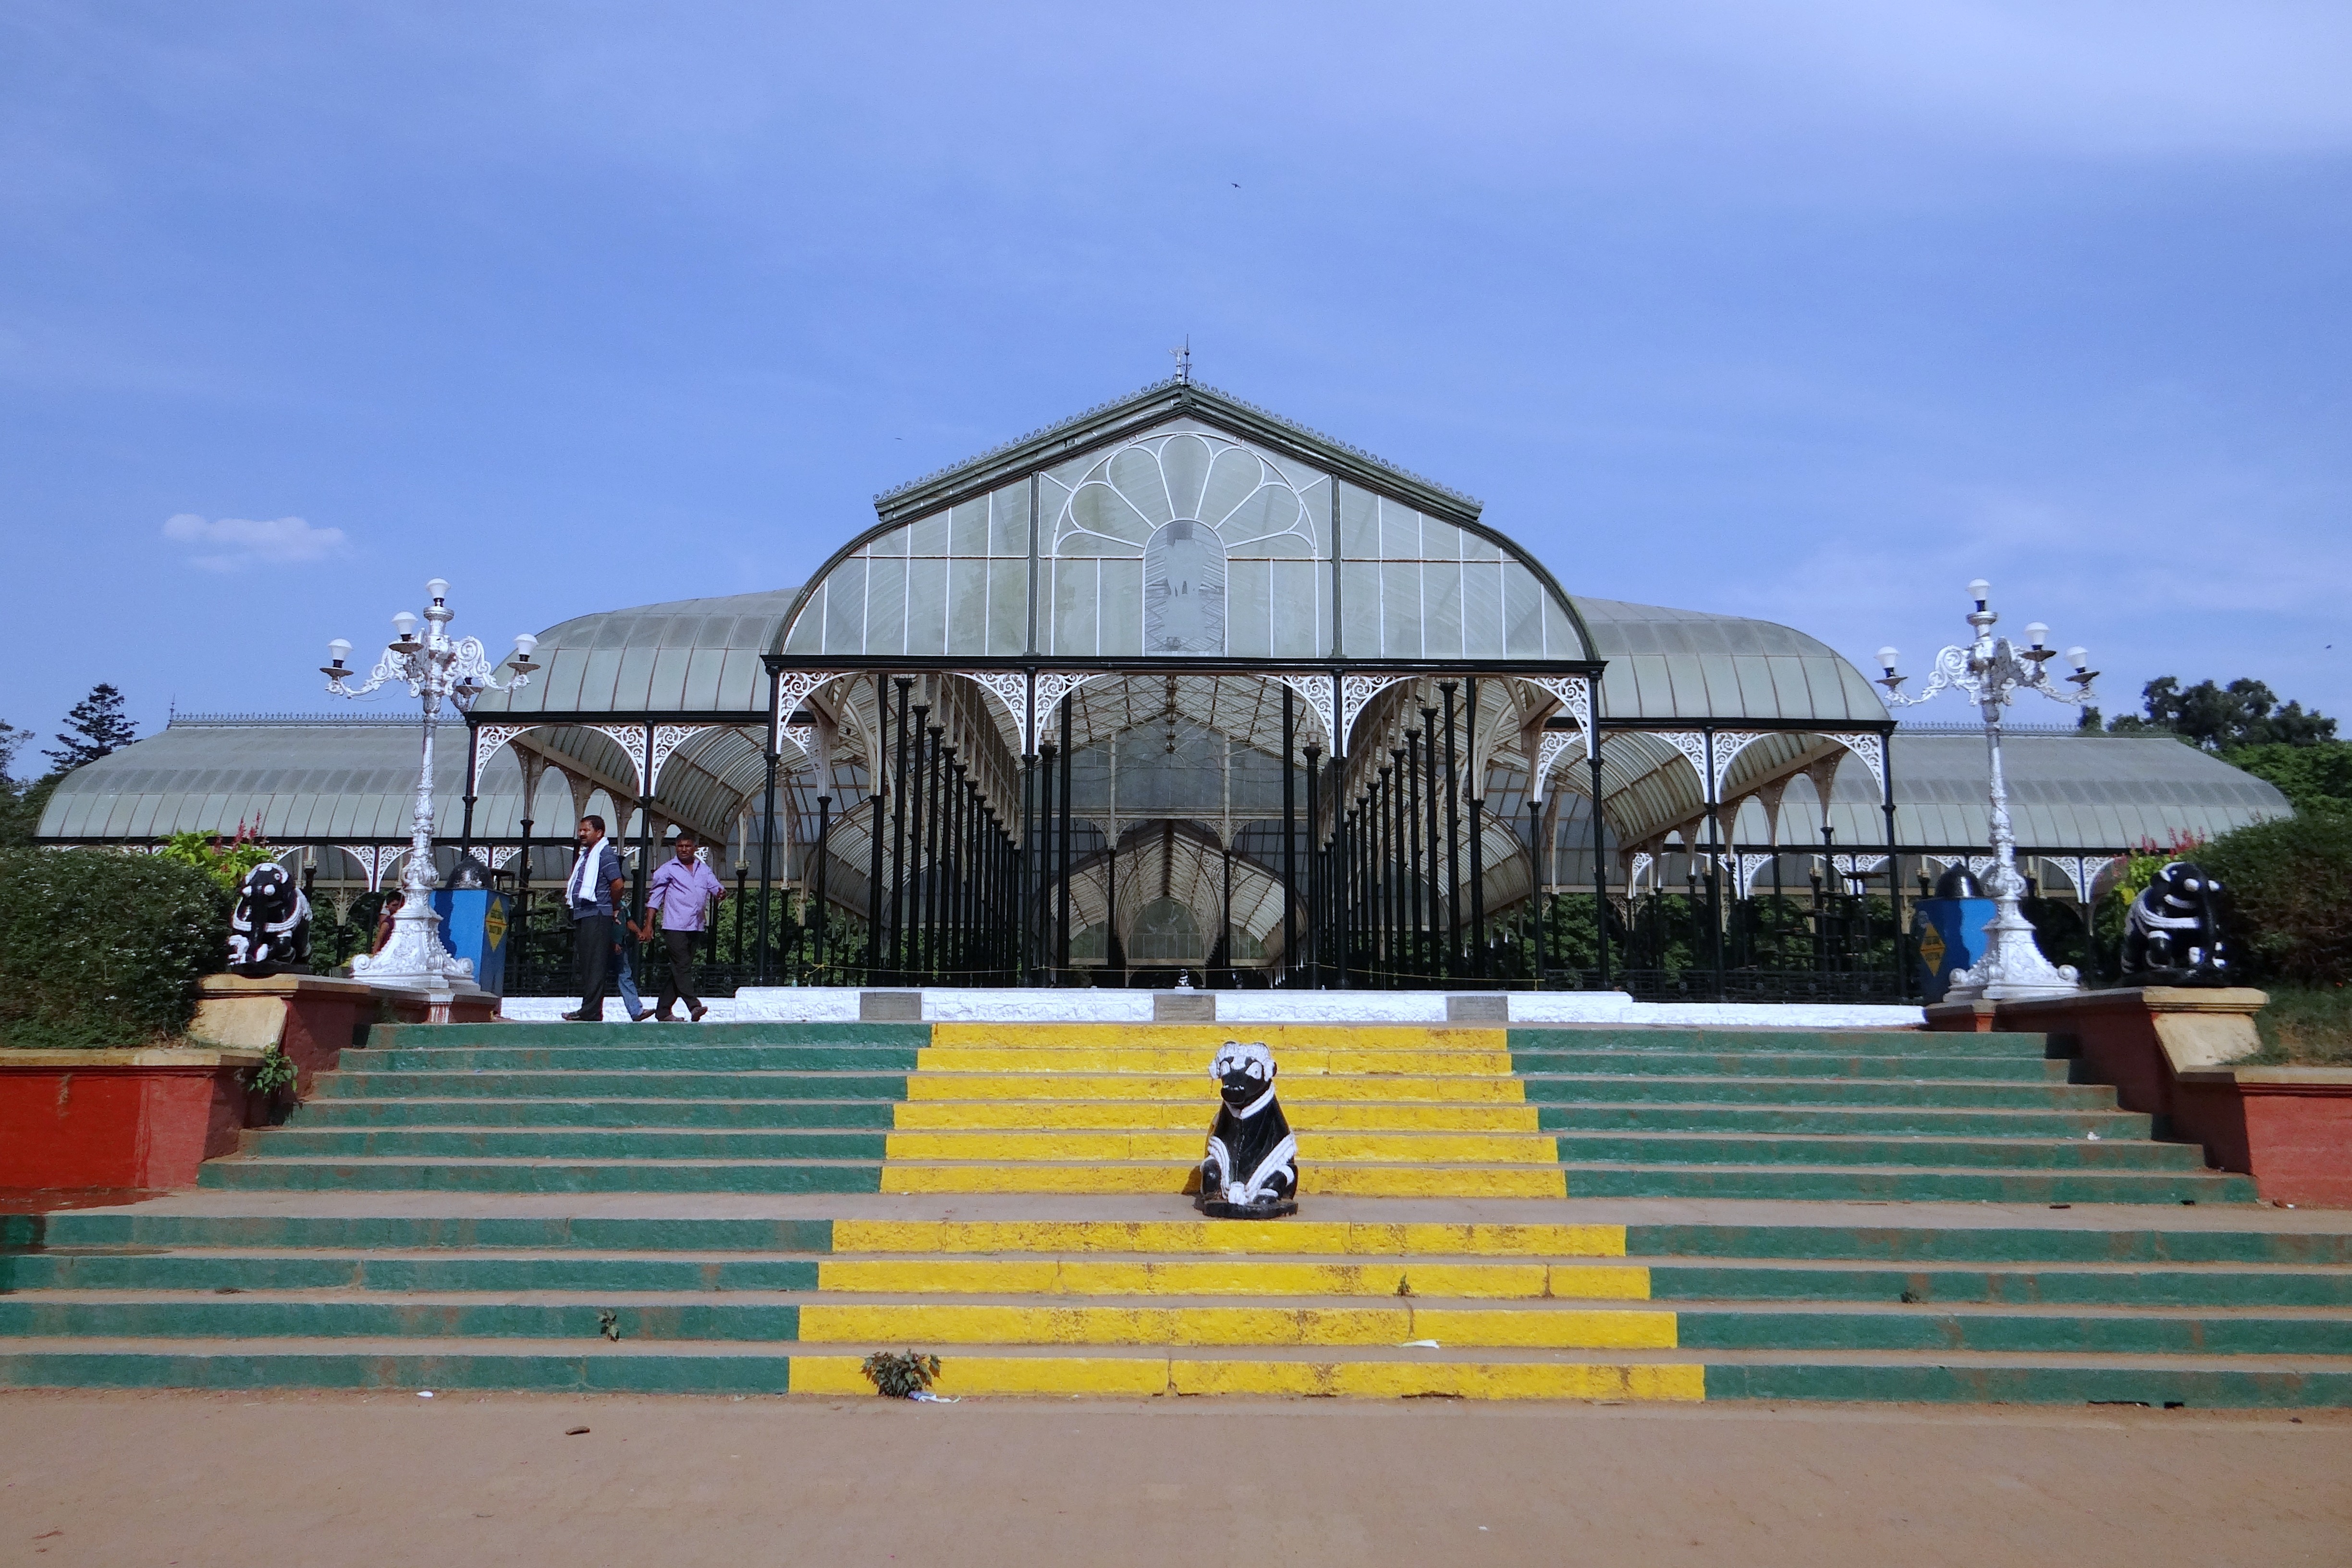
city, walkway, park, stadium, memorial, playground, town square, india, botanical garden, bangalore, karnataka, glass house, atmosphere of earth, outdoor play equipment, lal bagh